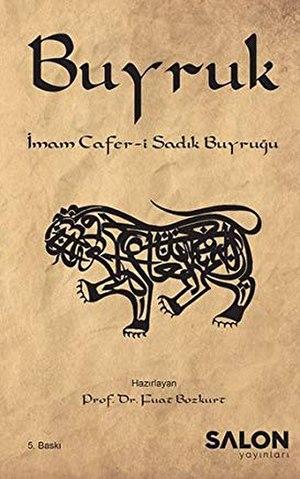
Buyruk de Jafar as-Sadiq
Buyruk ou le traité de Ja'far al-Sâdiq est le livre de référence pour la religion et « la façon de vivre » dans l’Islam alevi.